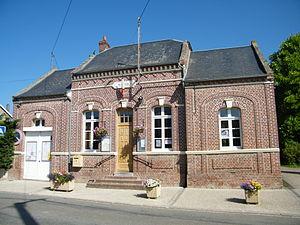
Mairie.
Buire-sur-l'Ancre est une commune française située dans le département de la Somme en région Hauts-de-France.